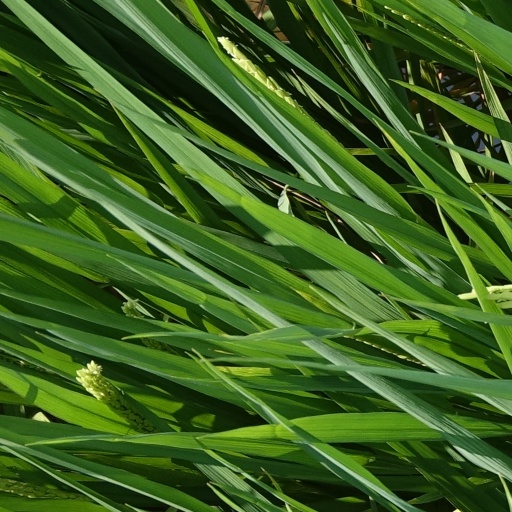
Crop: rice